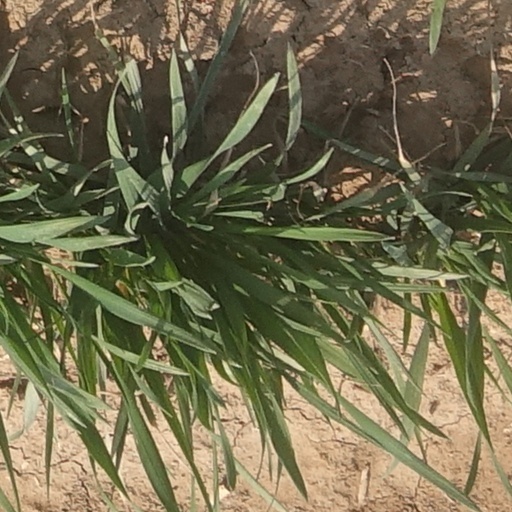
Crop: wheat